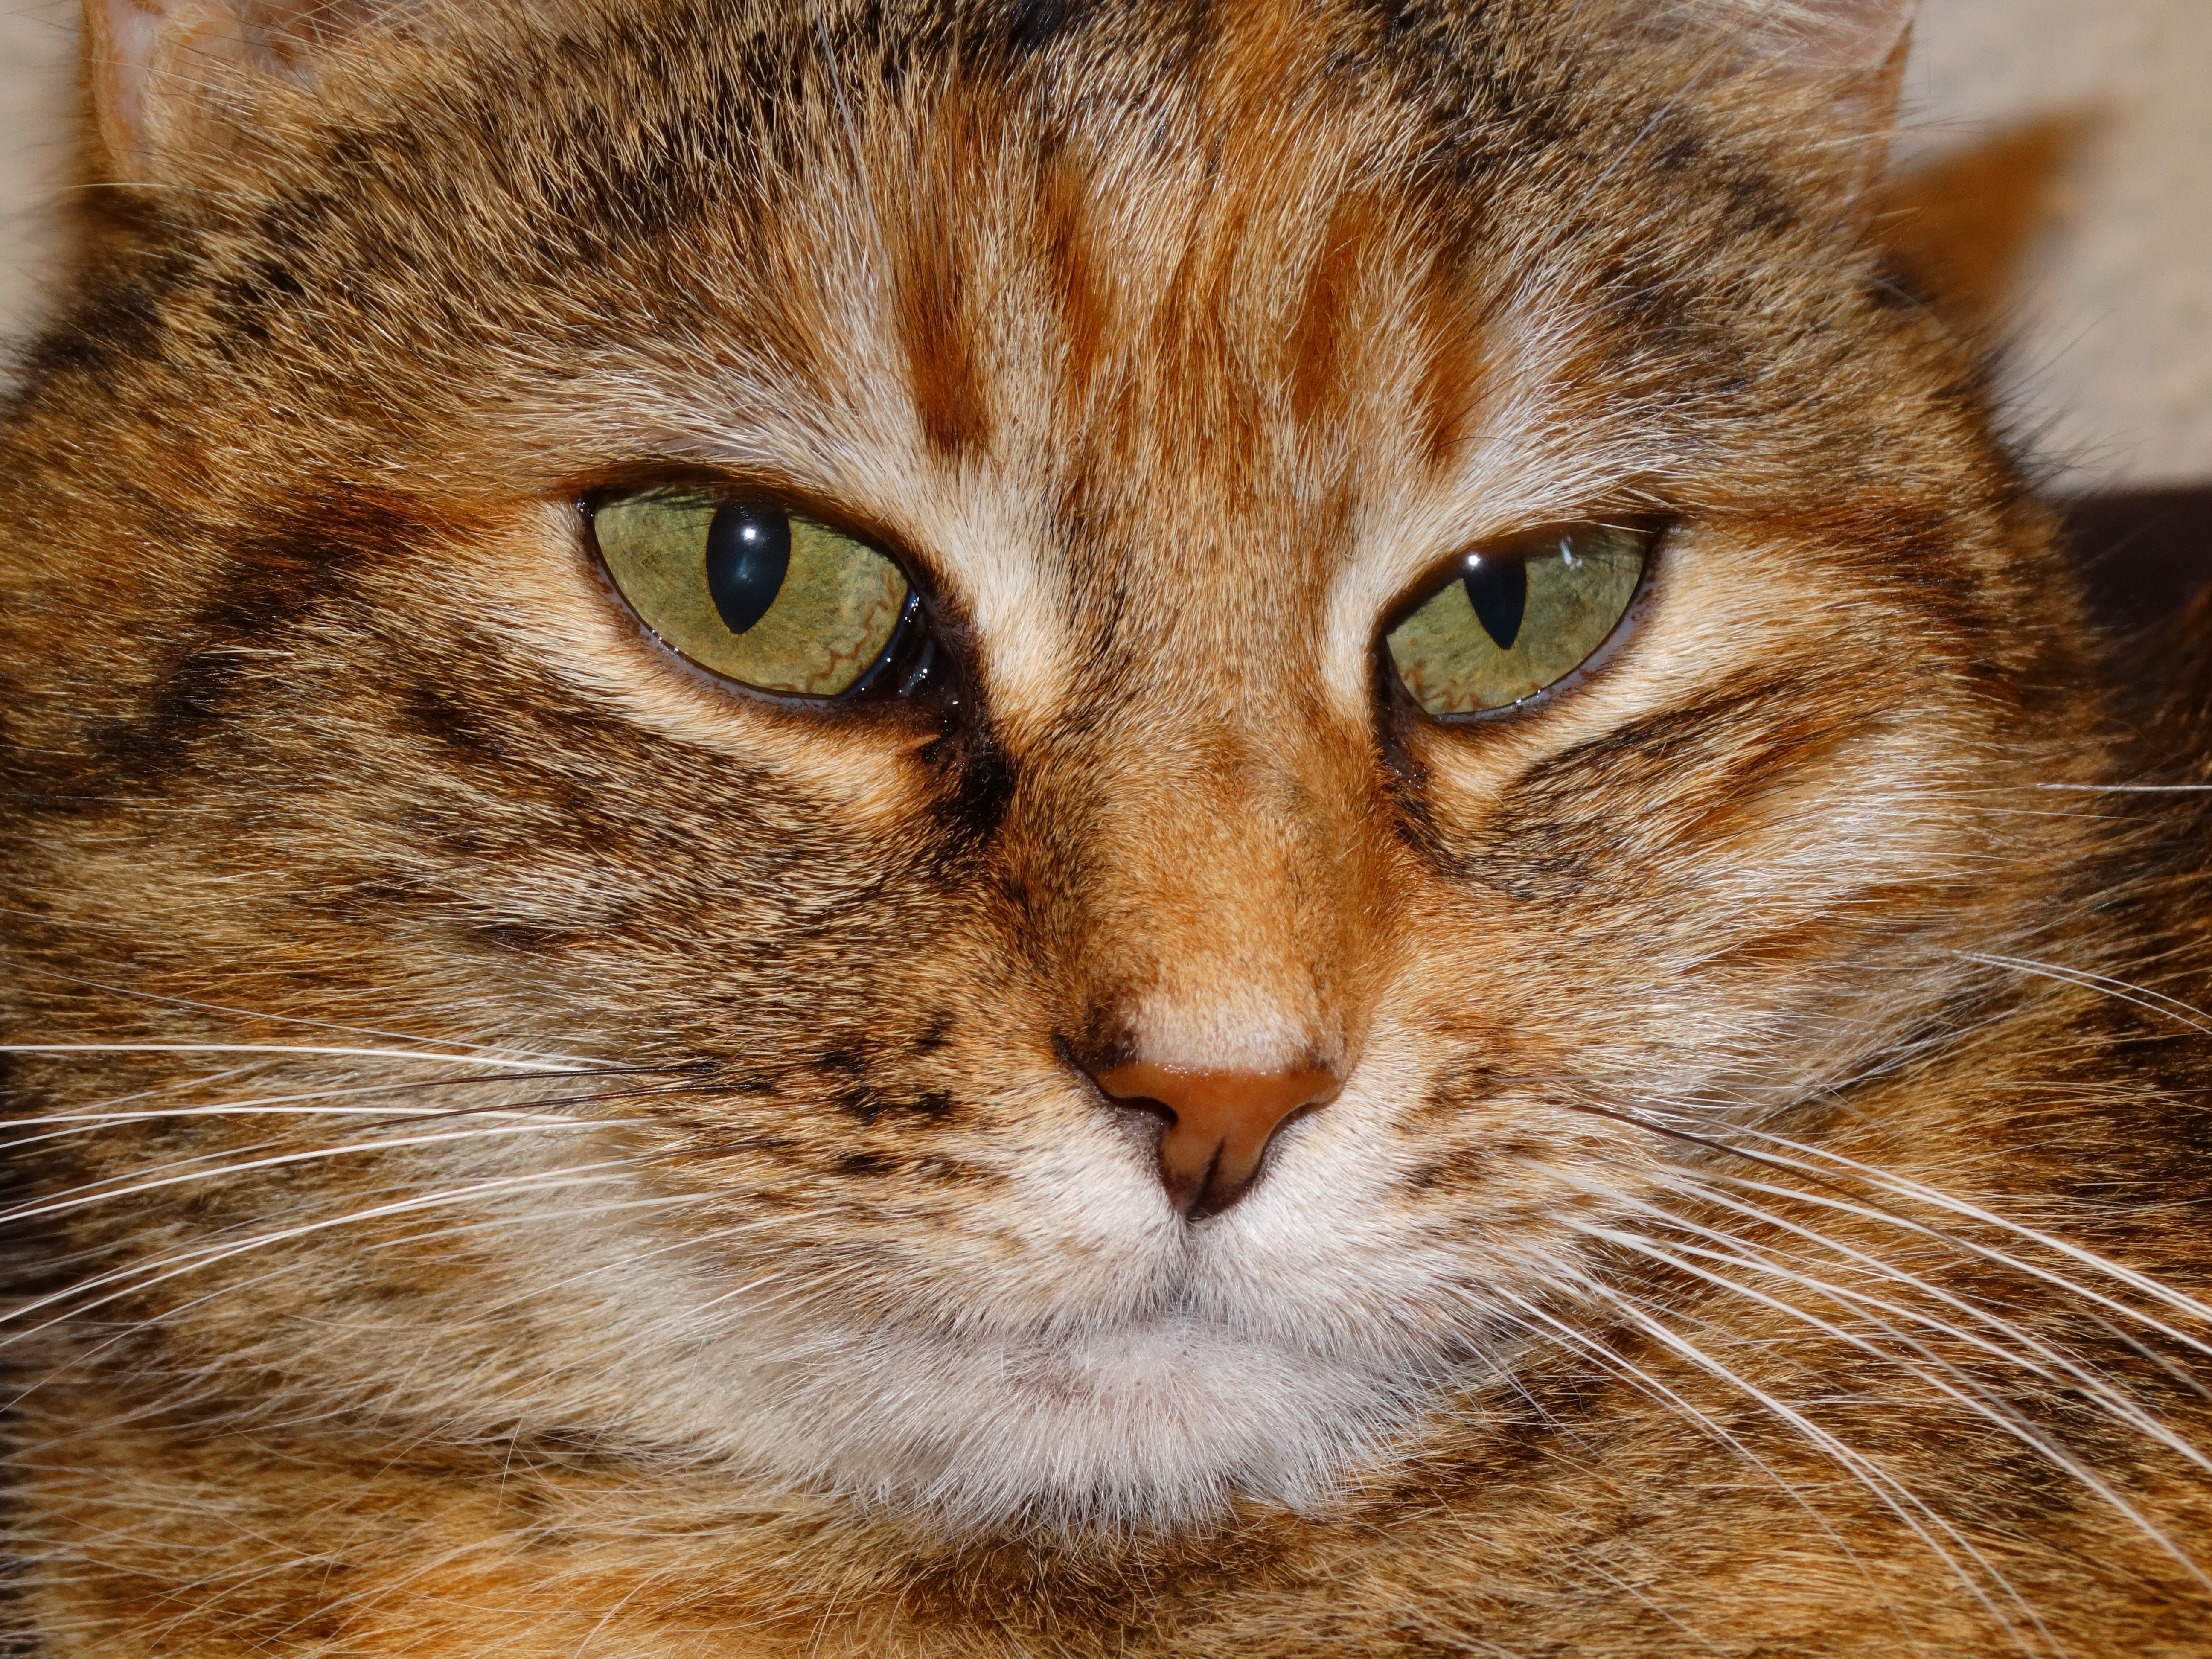
pet, cat, mammal, fauna, close up, nose, whiskers, snout, adidas, vertebrate, domestic cat, cat face, cat's eyes, tabby cat, bengal, european shorthair, wild cat, small to medium sized cats, cat like mammal, domestic short haired cat, pixie bob, rusty spotted cat, toyger